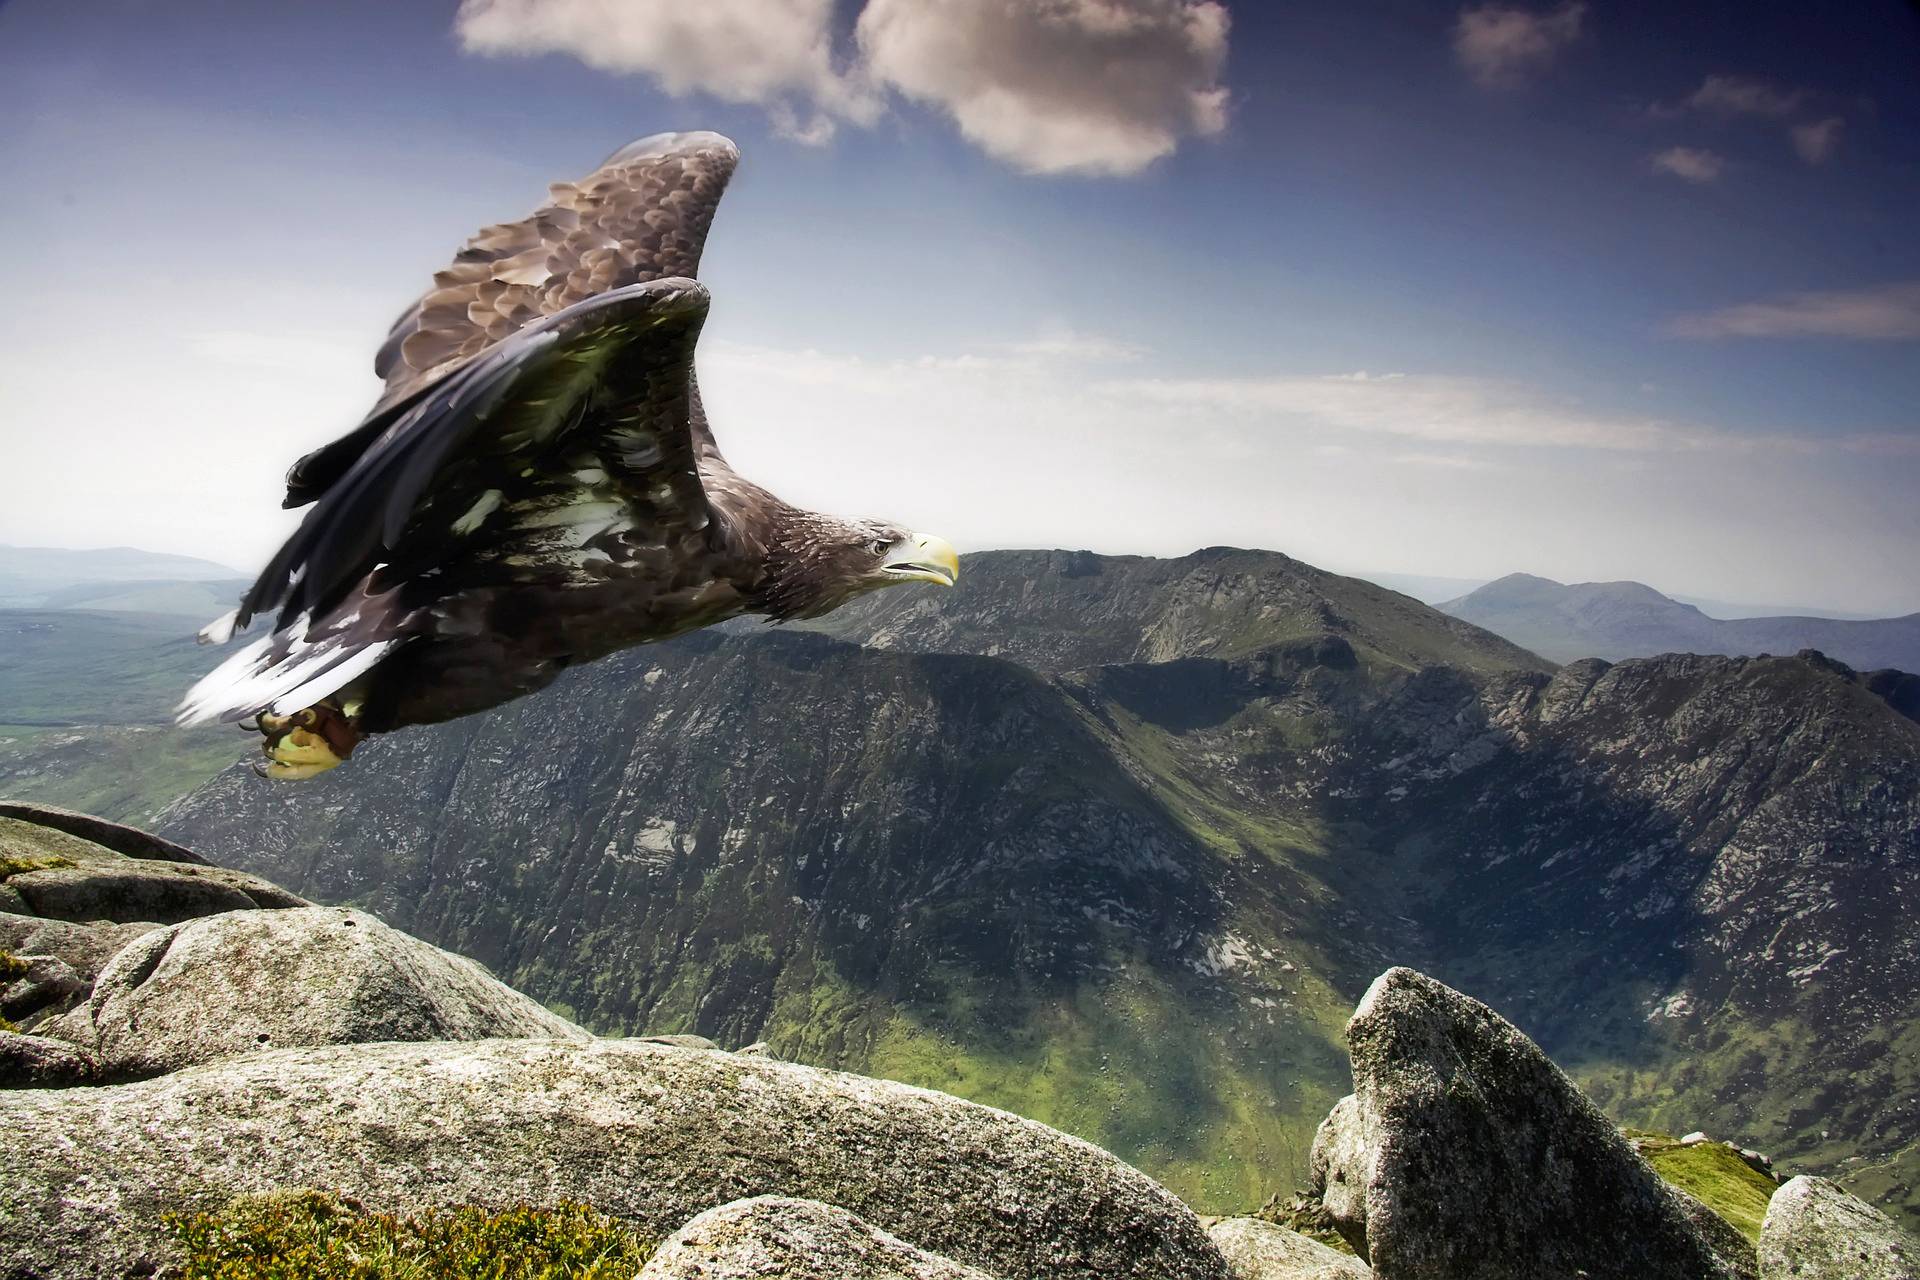
animals, nature, golden eagle, sky, mountainous landforms, rock, natural landscape, mountain, bird of prey, bird, landscape, cloud, eagle, accipitriformes, wing, photography, formation, mountain range, falconiformes, screenshot, hill